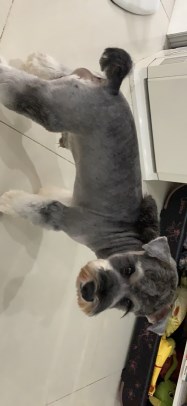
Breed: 2342-n000102-miniature_schnauzer